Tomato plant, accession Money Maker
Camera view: vertical (180 deg); turntable rotation: 120 degrees
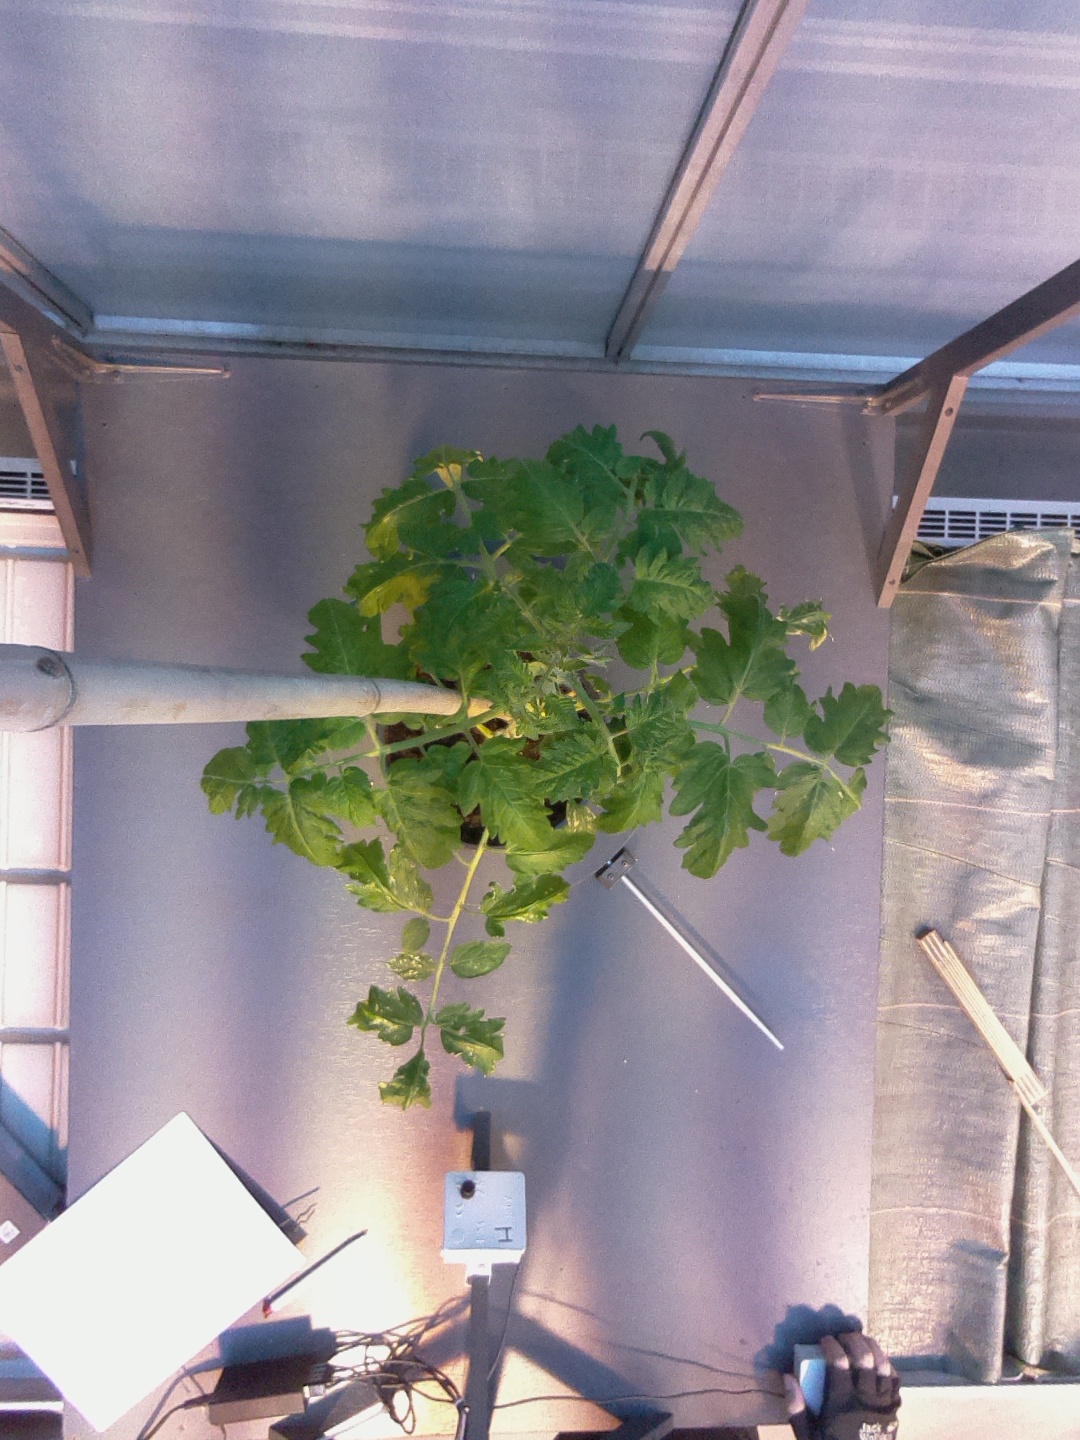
BBCH growth stage 53: 3 inflorescences visible